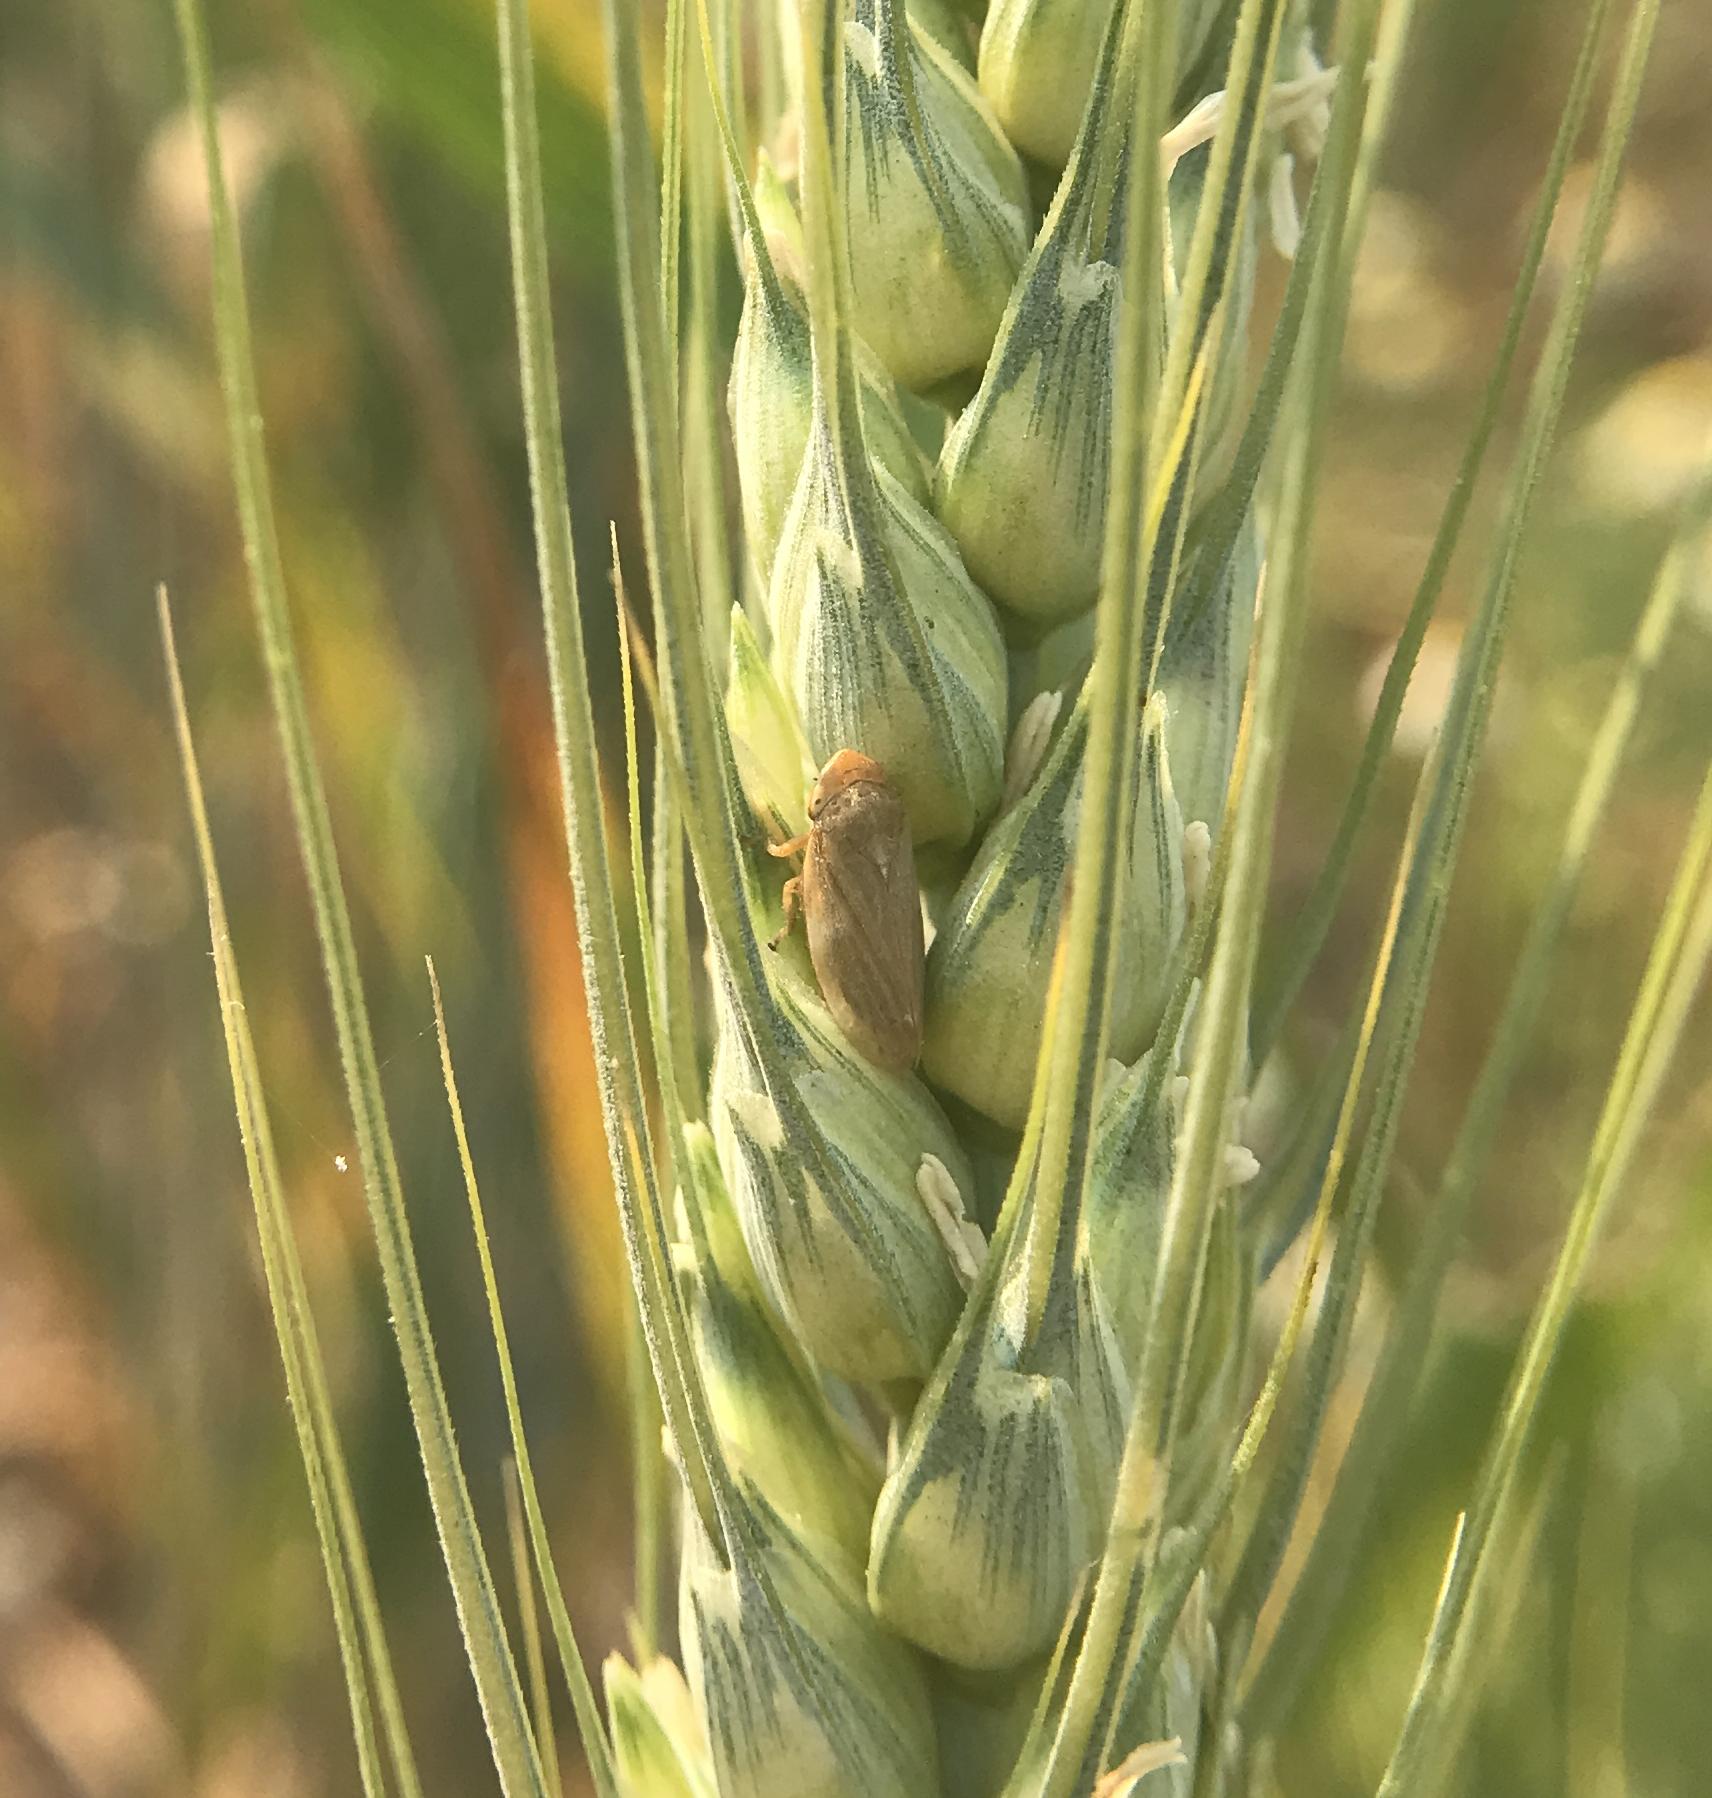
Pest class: occasional_pest